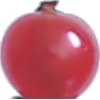
Label: redcurrant